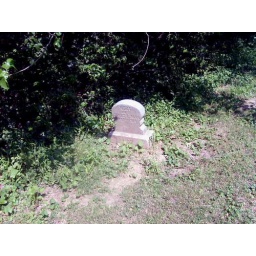
I found this stone way over by the forest all alone.